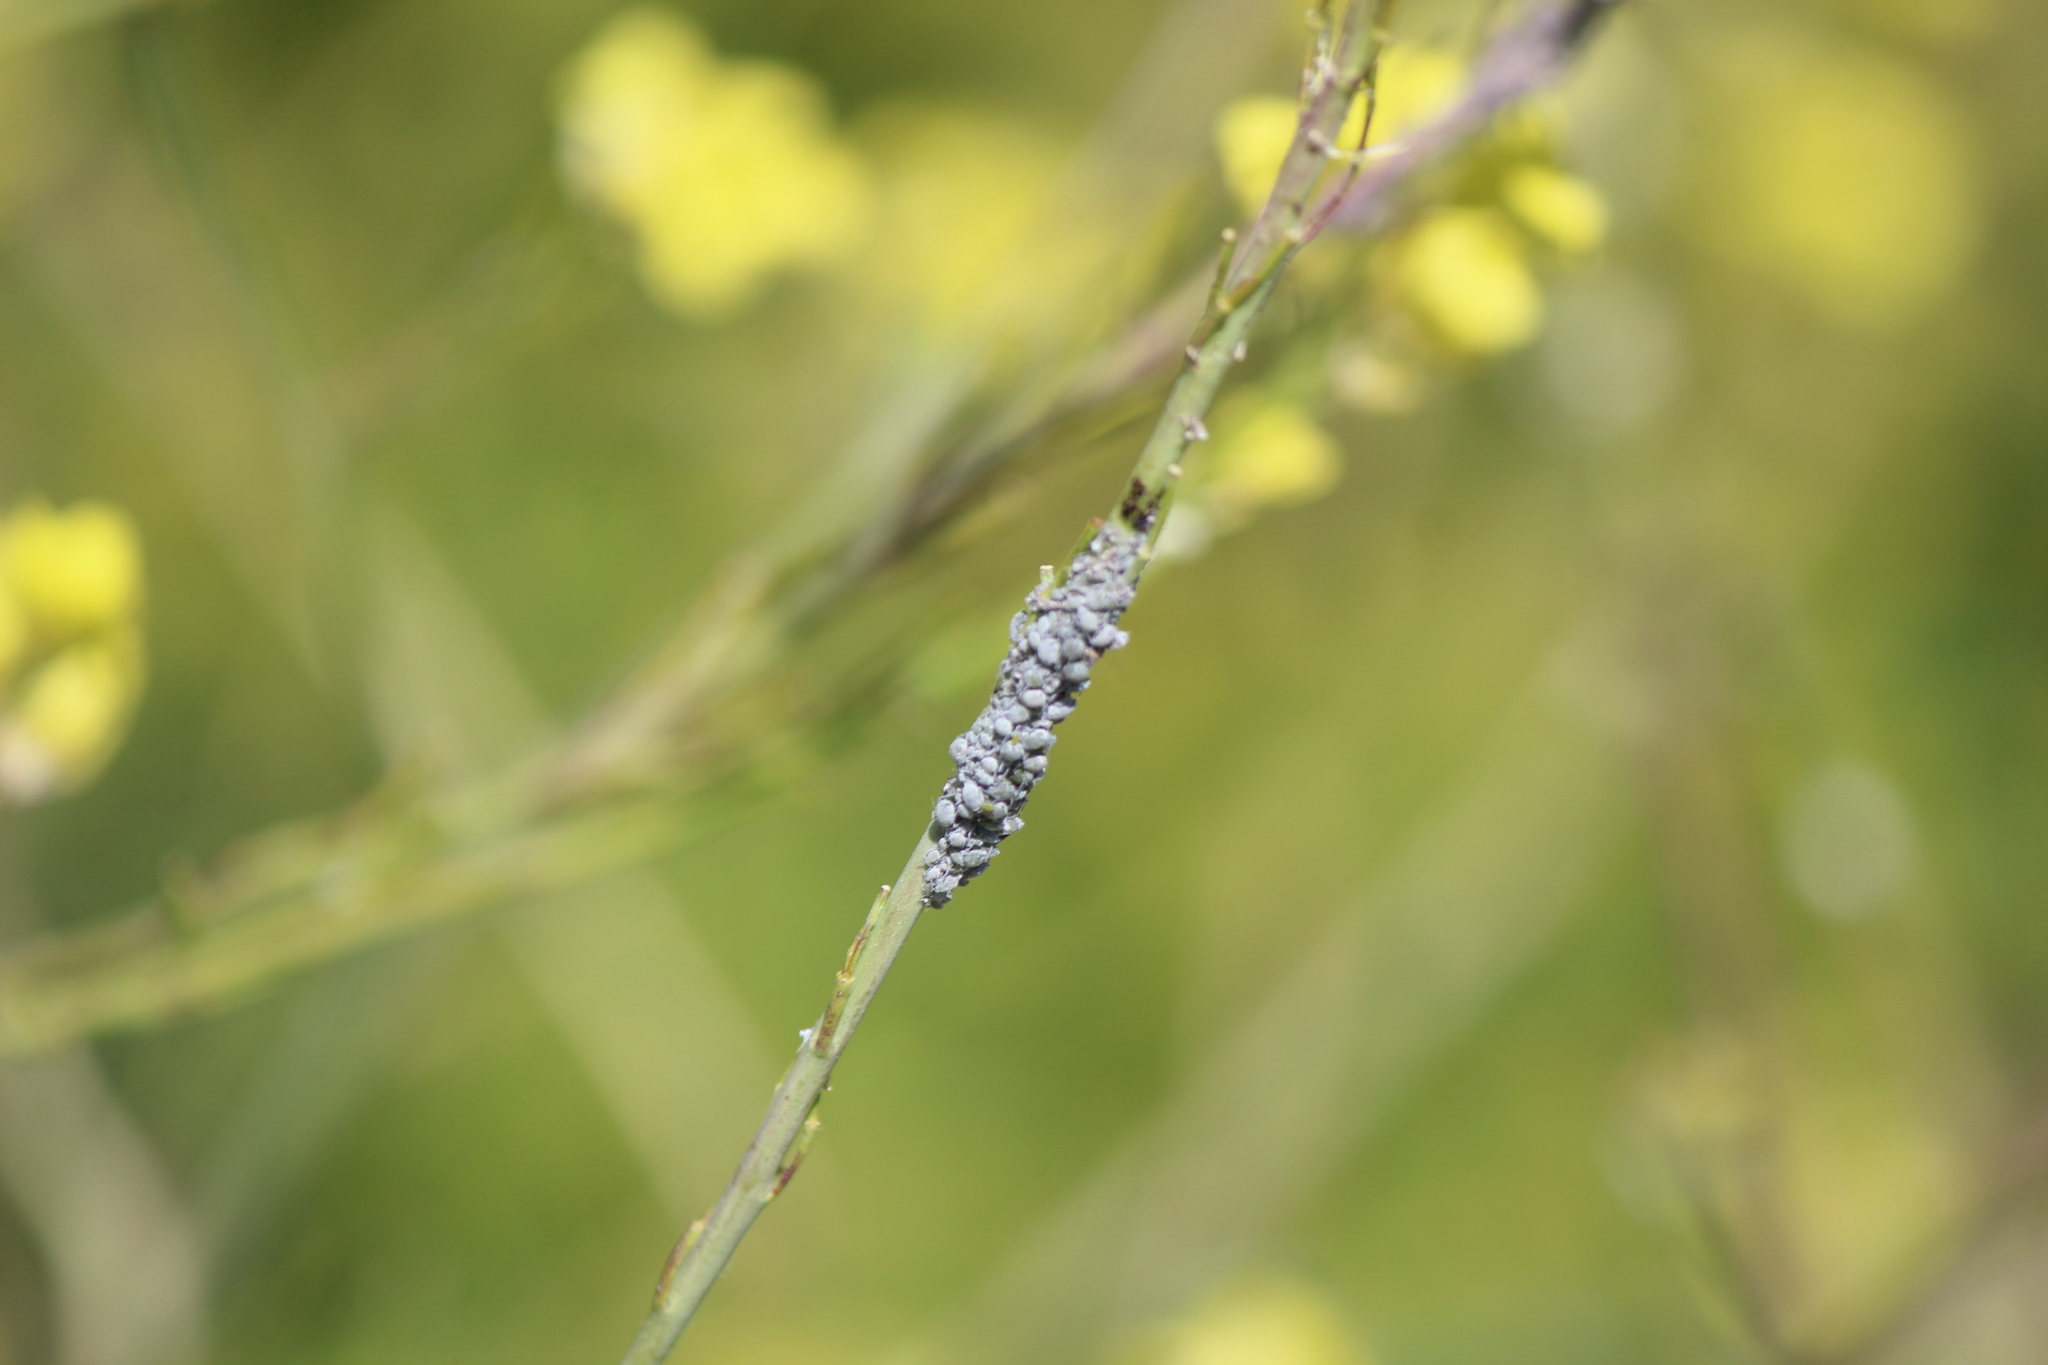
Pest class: cabbage_aphid